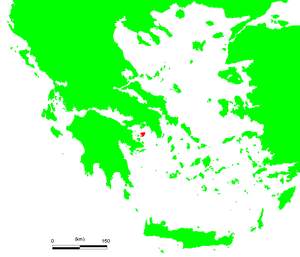
Égina
Éginas beliggenhed
Égina er en lille frugtbar græsk velhaver-ø, der ligger blandt De Saroniske Øer omkring 15 km sydvest for Athen.